Battle of Zama

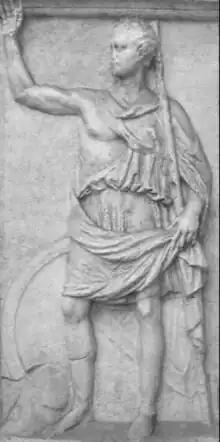

The main source for almost every aspect of the Punic Wars is the historian Polybius, a Greek sent to Rome in 167BC as a hostage. His works include a now largely lost manual on military tactics, but he is best known for "The Histories", written sometime after 146BC. Polybius's work is considered broadly objective and largely neutral as between Carthaginian and Roman points of view. Polybius was an analytical historian and wherever possible interviewed participants, from both sides, in the events he wrote about.